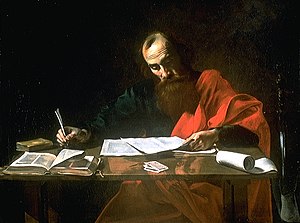
Paulus' Brev til Galaterne
Paulus i færd med at skrive et af sine breve, maleri af Valentin de Boulogne eller Nicolas Tournier, 1620
Paulus' Brev til Galaterne er den niende bog i Det Nye Testamentes kanon og det fjerde af apostlen Paulus' breve. Brevet er formentlig skrevet mellem ca. 50 og ca. 57 e.Kr. og er stilet til den kristne menighed i Galatien. Det er som hele Det Nye Testamente skrevet på tidens internationale fællessprog, græsk.